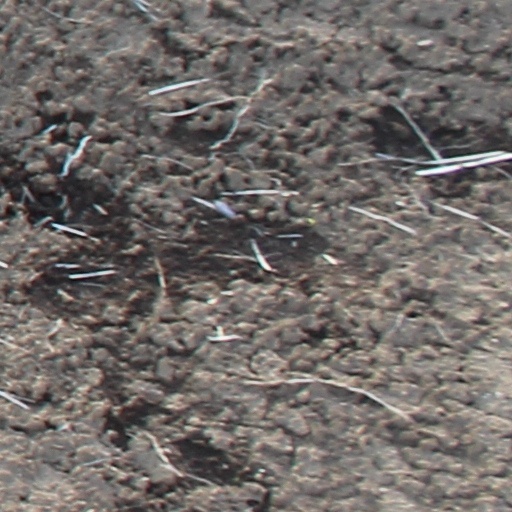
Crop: wheat